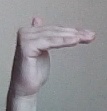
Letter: khaa